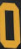
Number: 0